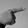
ASL letter: G